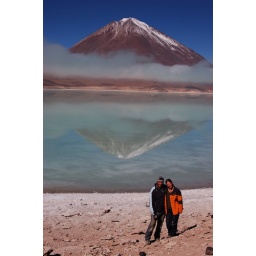
Us both in front of a volcano's reflection in the green lake